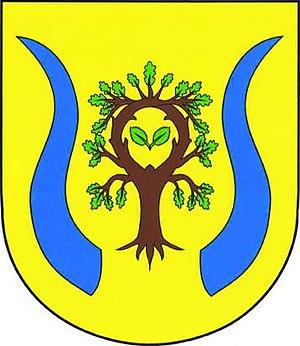
Dománovice est une commune du district de Kolín, dans la région de Bohême-Centrale, en République tchèque. Sa population s'élevait à 120 habitants en 2020.